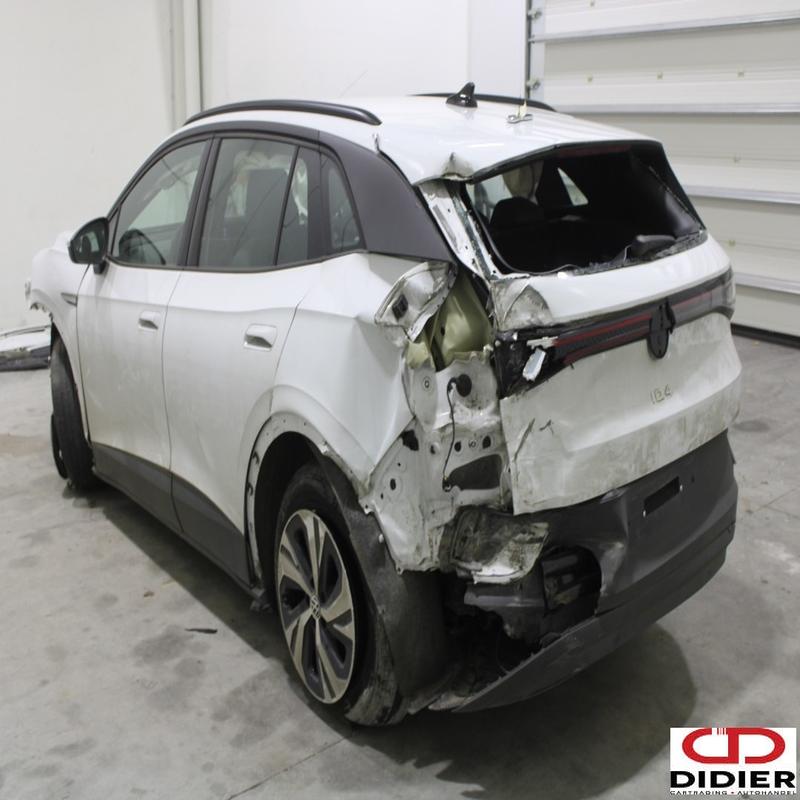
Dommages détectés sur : aile avant gauche, aile arrière gauche, malle, feu arrière gauche, pare-choc arrière, plaque d'immatriculation arrière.
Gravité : majeur